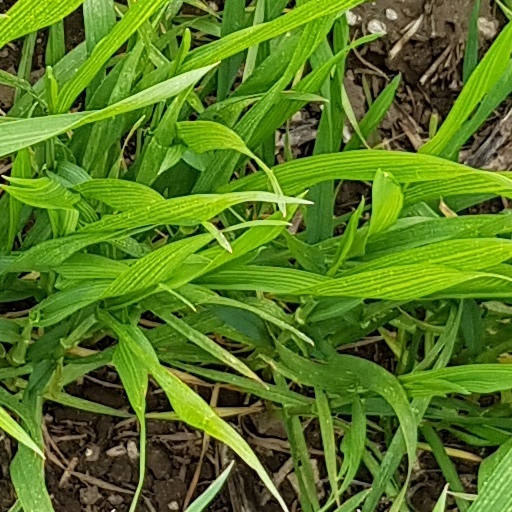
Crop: wheat